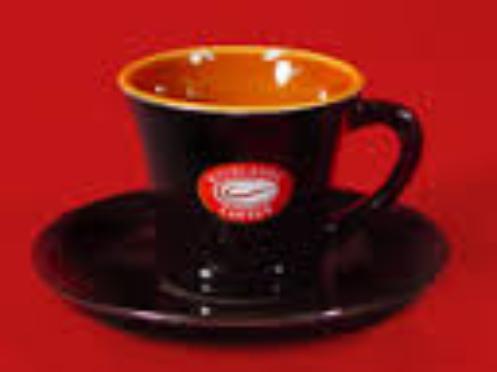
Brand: Highlands Coffee
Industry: Food